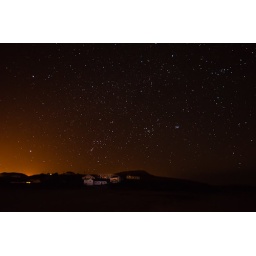
Looking the other way from the aurora. Orion setting over the beach houses on the beach in Ballyliffin